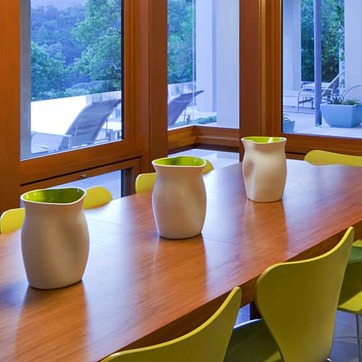
Material: ceramic